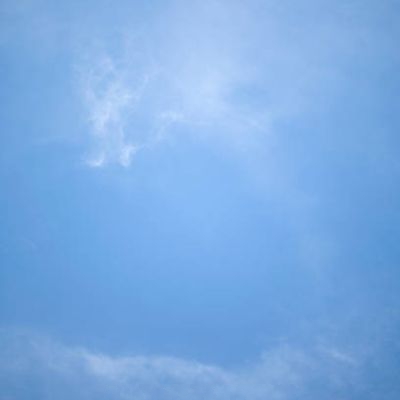
Cloud type: Cirrostratus (Cs)